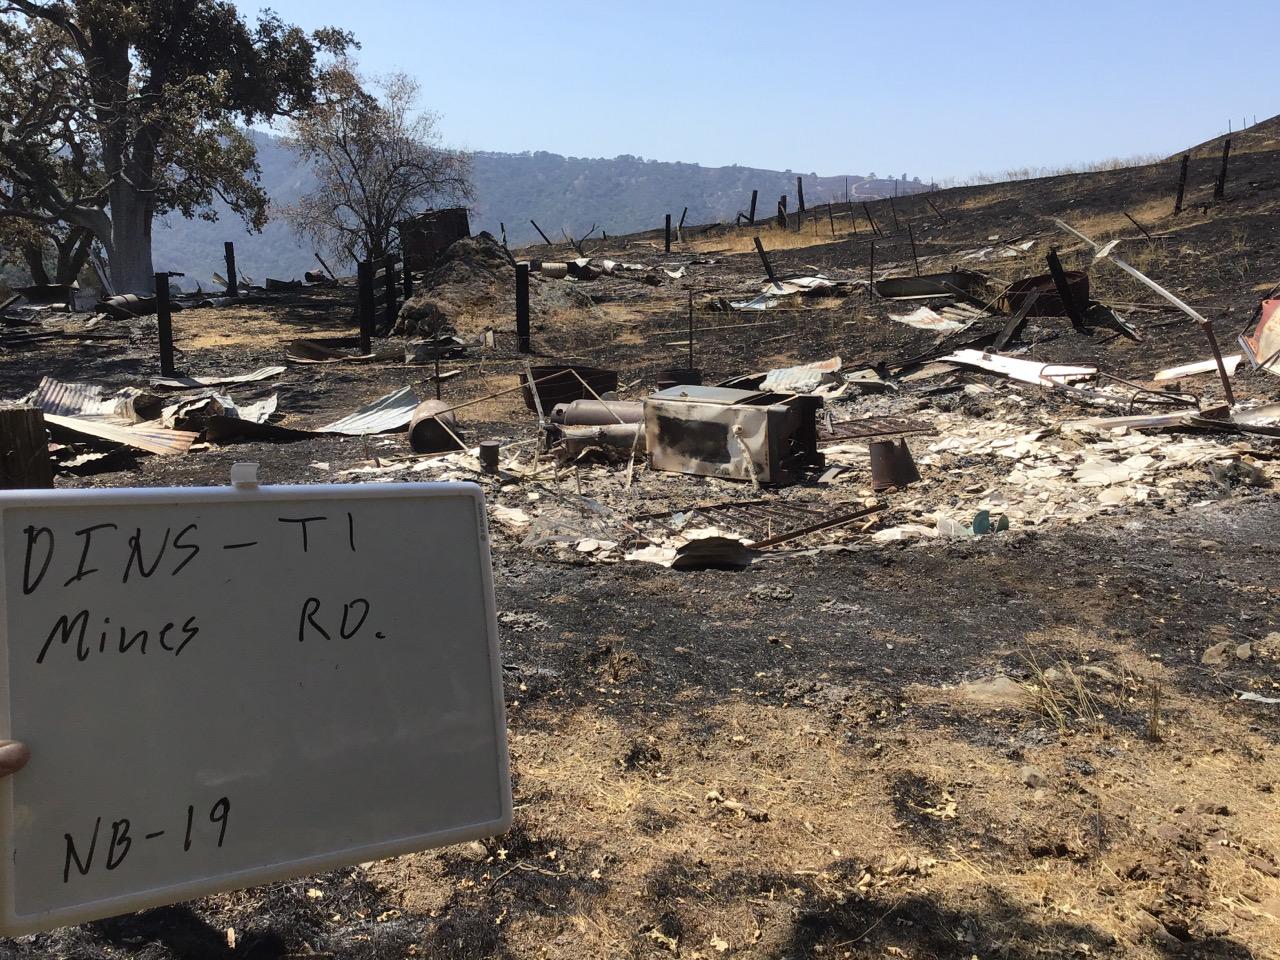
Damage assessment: destroyed